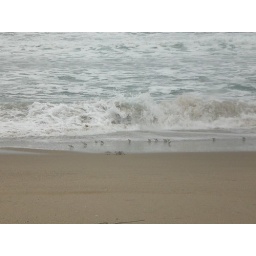
these little birds run along the shore looking for food each time the water rolls in